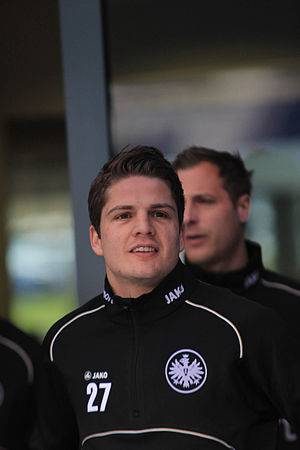
Pirmin Schwegler
Pirmin Schwegler er en schweizisk fodboldspiller, der spiller som midtbanespiller hos den tyske Bundesliga-klub Hannover 96. Tidligere har han optrådt for de schweiziske klubber FC Luzern og BSC Young Boys, samt for tyske Bayer Leverkusen, Hoffenheim og Eintracht Frankfurt.